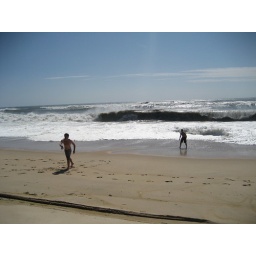
Playing wiffle ball on the beach in Montauk